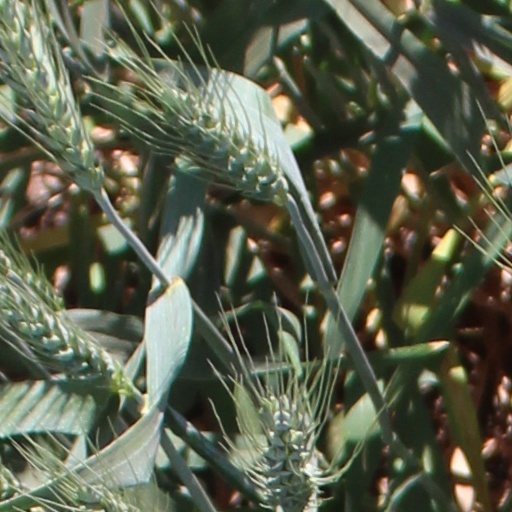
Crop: wheat